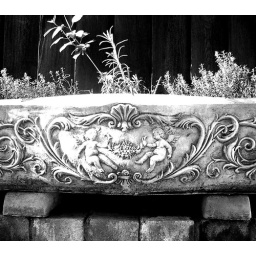
Growing herbs by our kitchen window